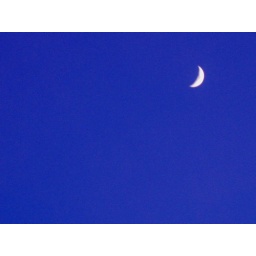
The moon taken against a blue sky in the evening.